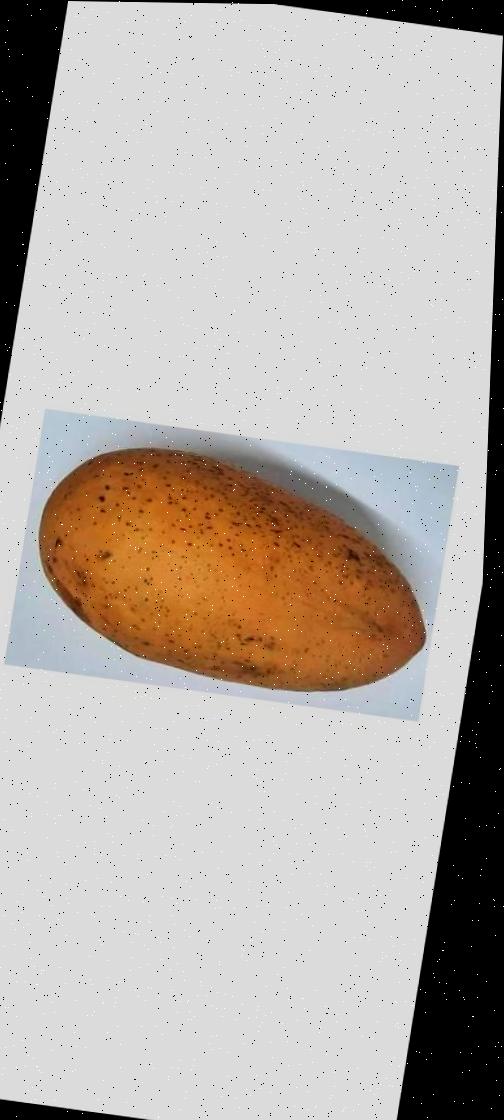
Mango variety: Ashshina Classic